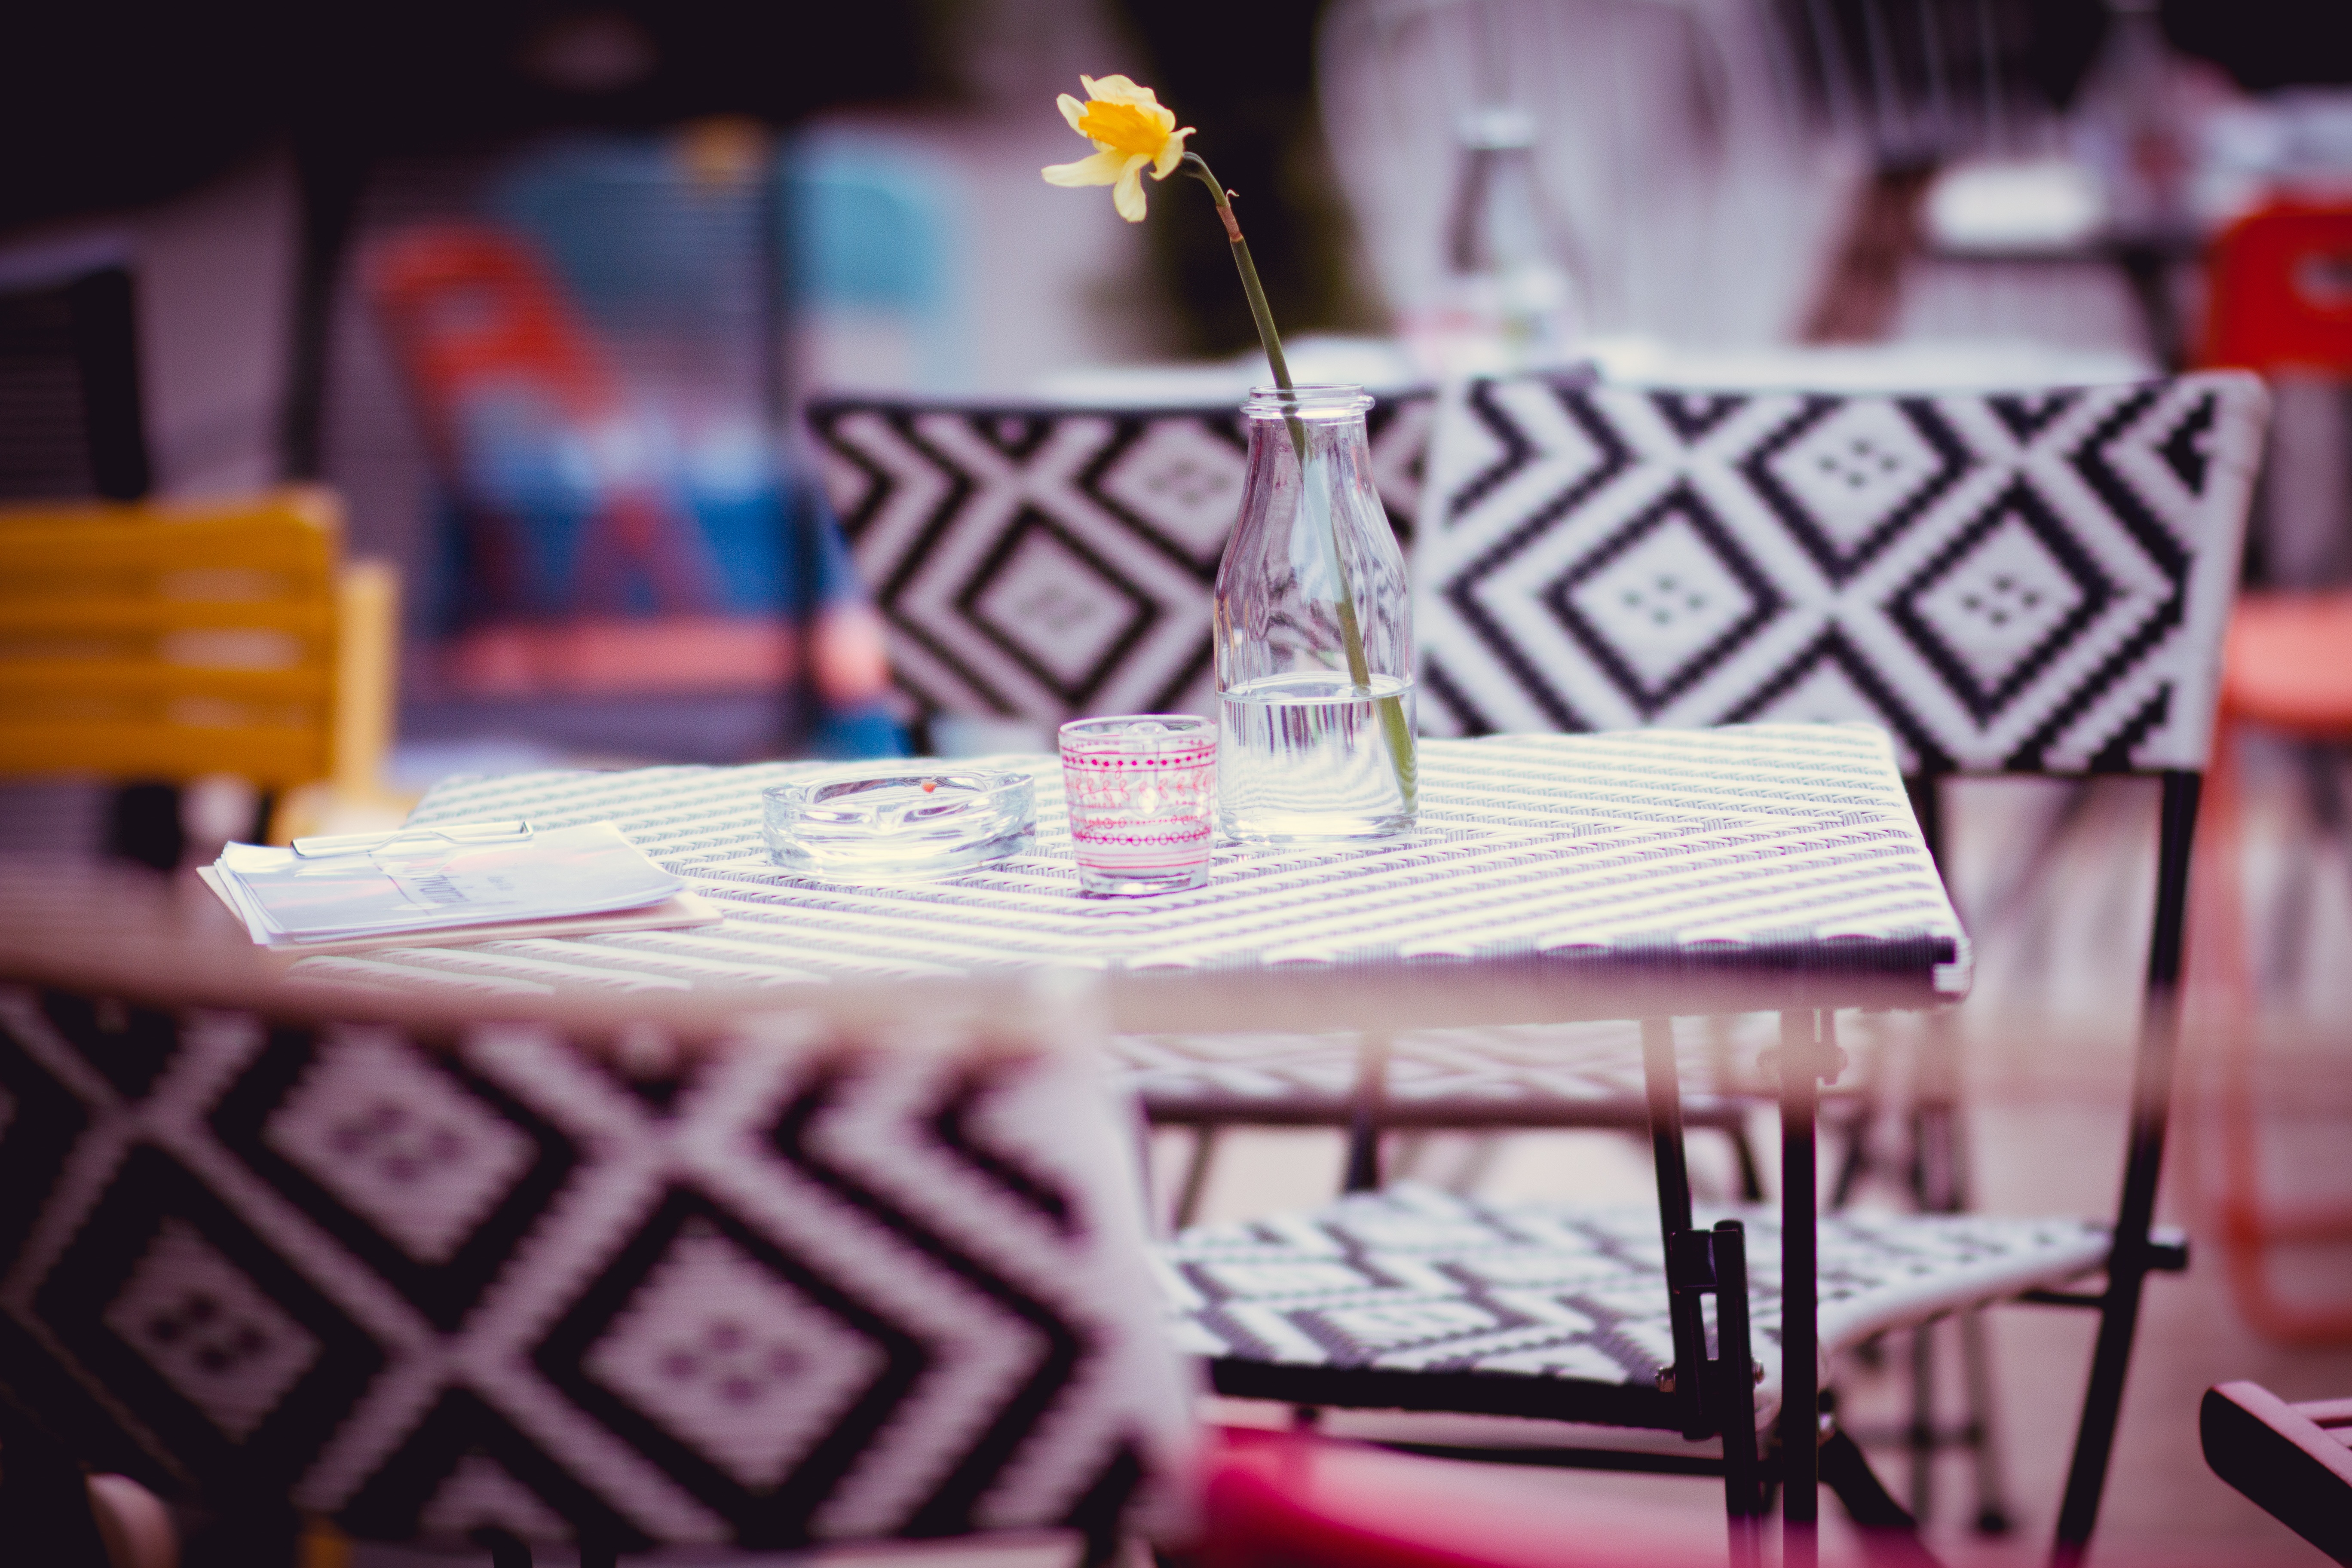
table, cafe, flower, glass, restaurant, red, color, pink, chairs, art, design, party, shape